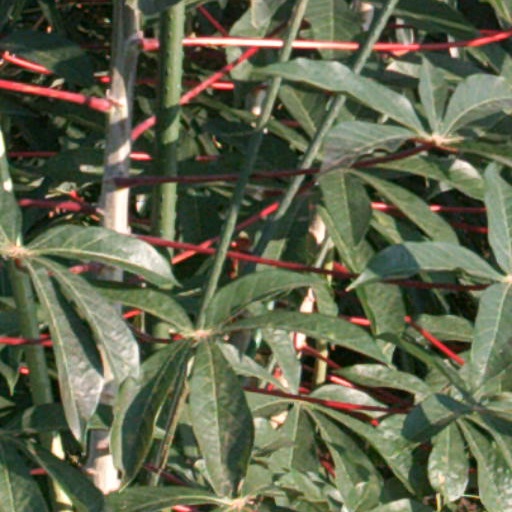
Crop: cassava